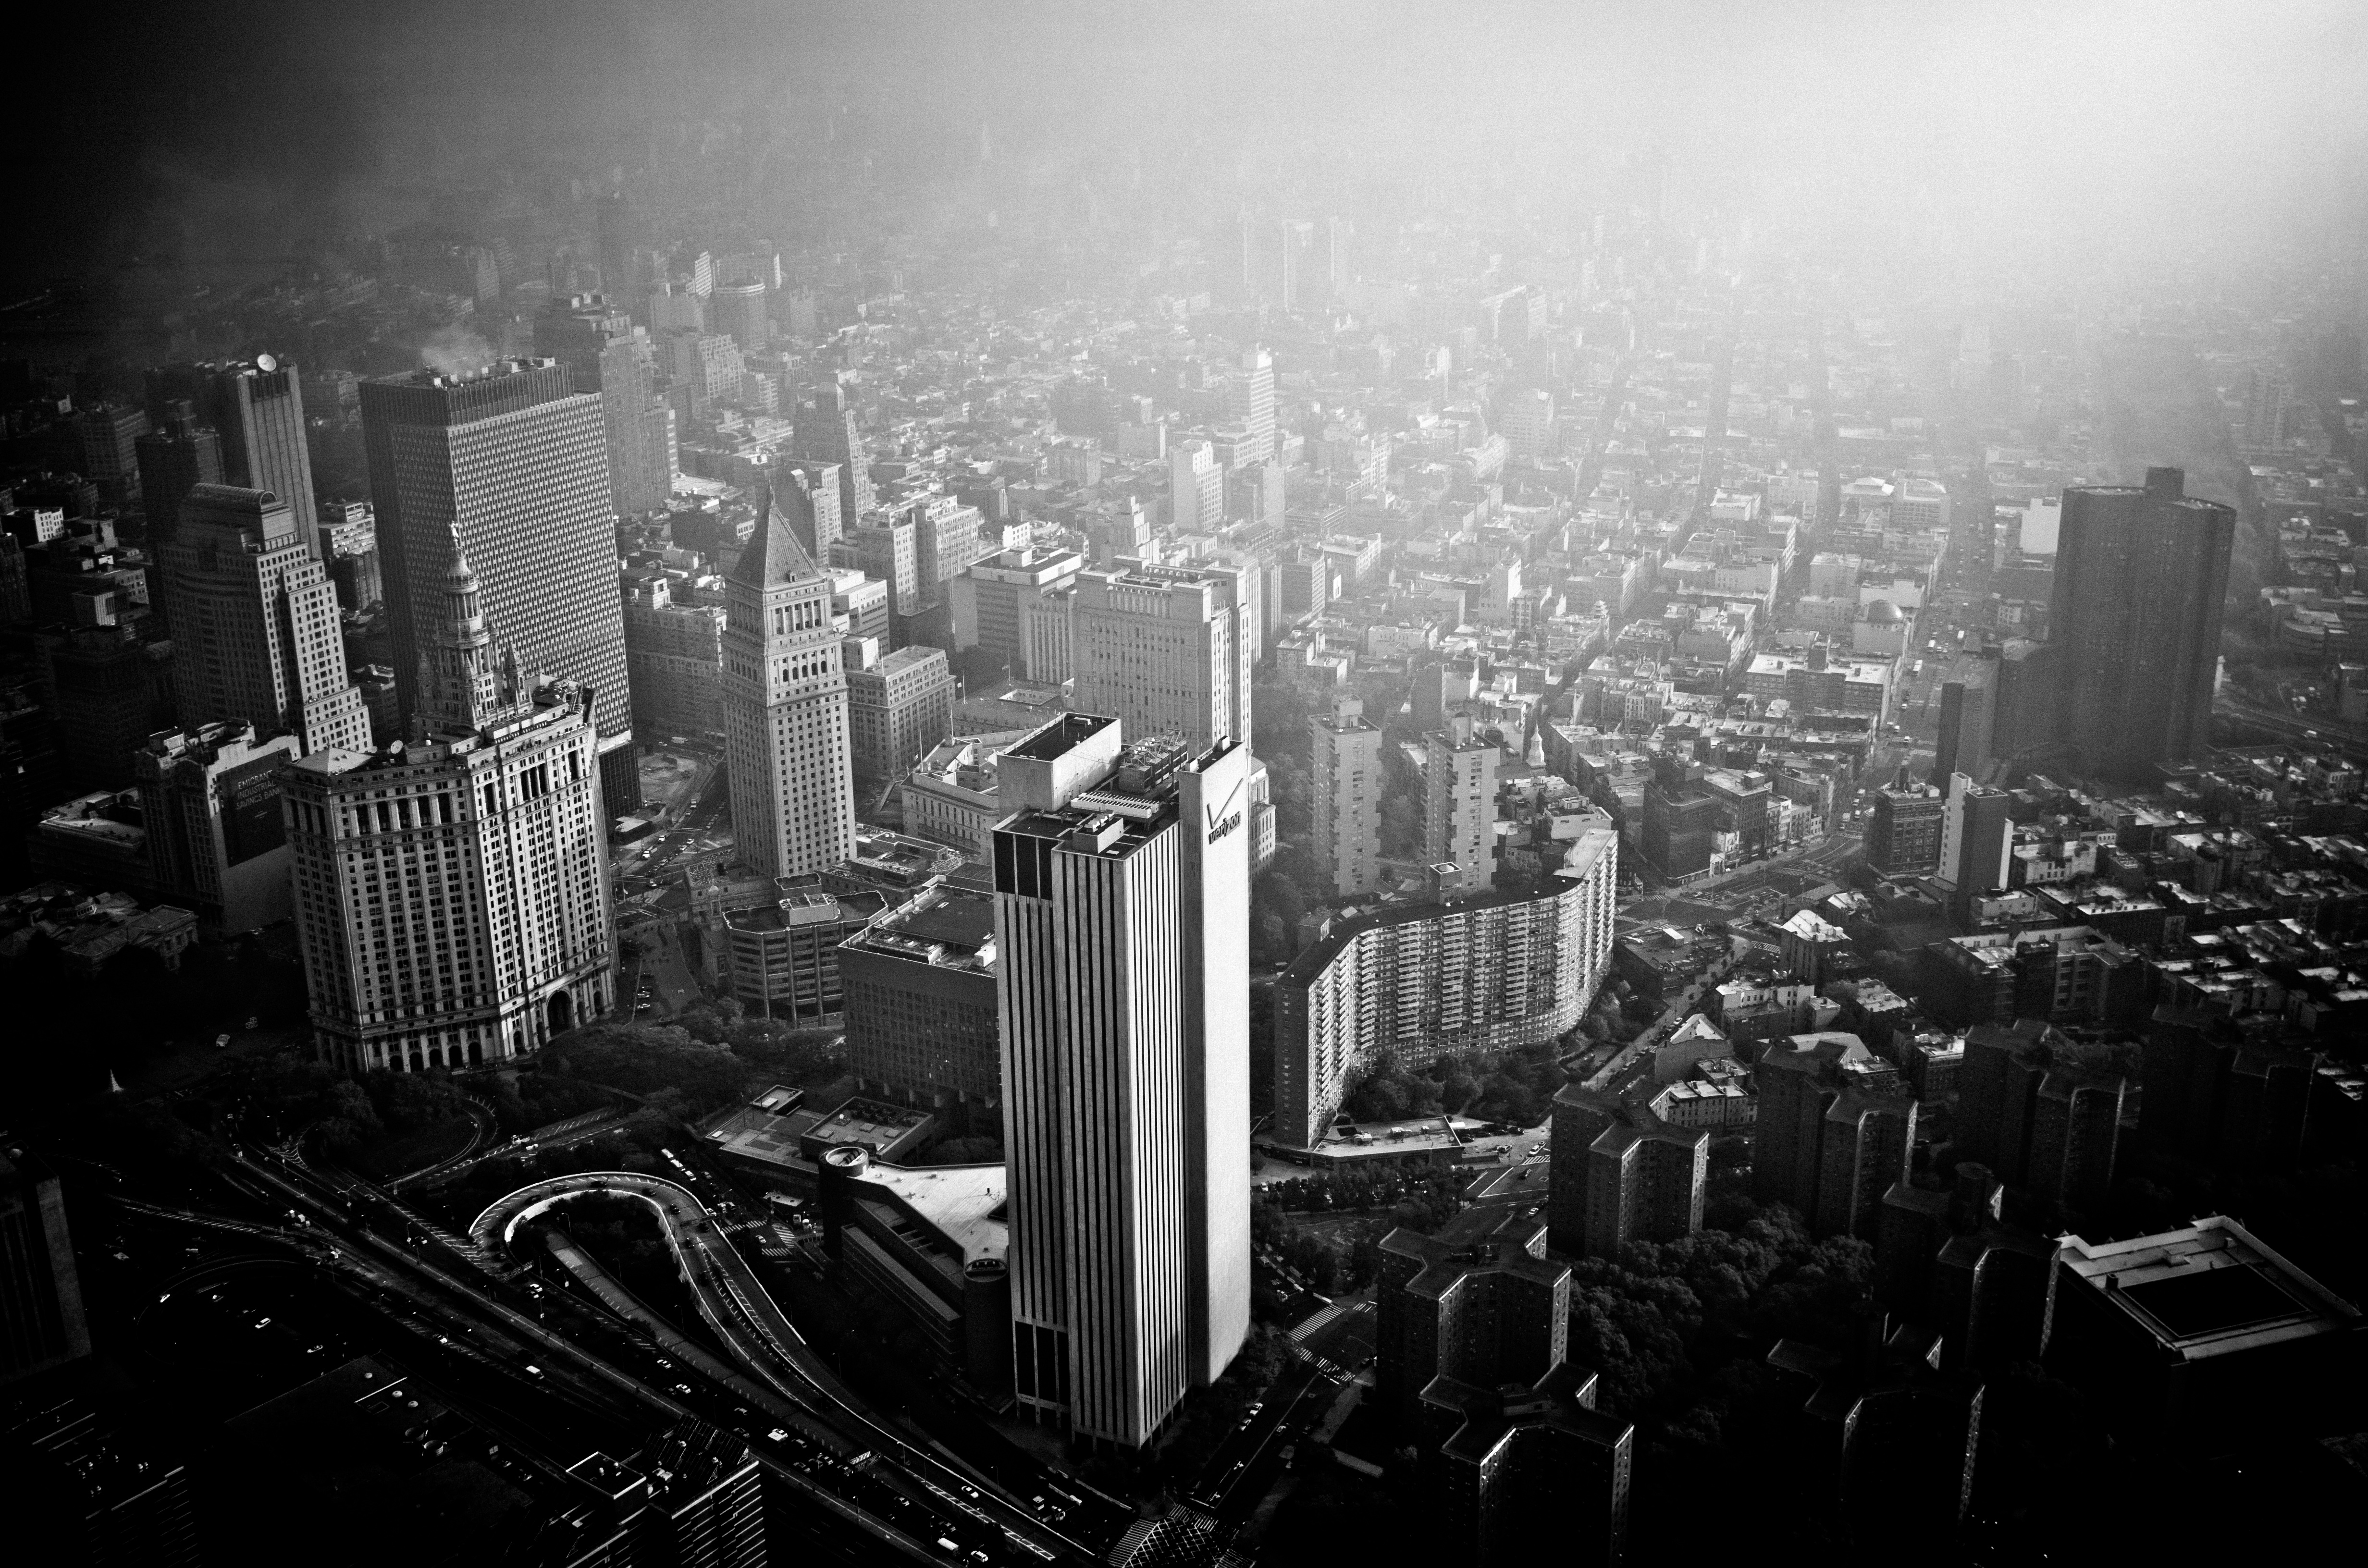
light, black and white, structure, road, skyline, night, photography, city, skyscraper, crowd, cityscape, tower, darkness, black, monochrome, shape, metropolis, monochrome photography, film noir, atmospheric phenomenon, human settlement, atmosphere of earth